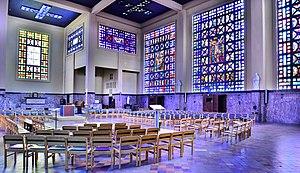
Église Sainte-Suzanne
Architecture sacrée en France et en Belgique : Art déco et modernisme. Les destructions causées par la Première Guerre mondiale en Europe ont nécessité la construction de nombreuses nouvelles églises dans les années 1920-1930, notamment en France et en Belgique.